Wilhelm Camerer

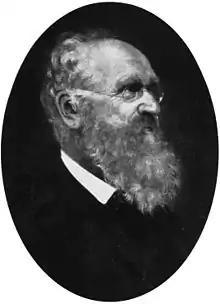
Johann Friedrich Wilhelm Camerer

Johann Friedrich Wilhelm Camerer (17 October 1842 – 25 March 1910) was a German physician born in Stuttgart. Camerer was a pioneer in the field of pediatric medicine.